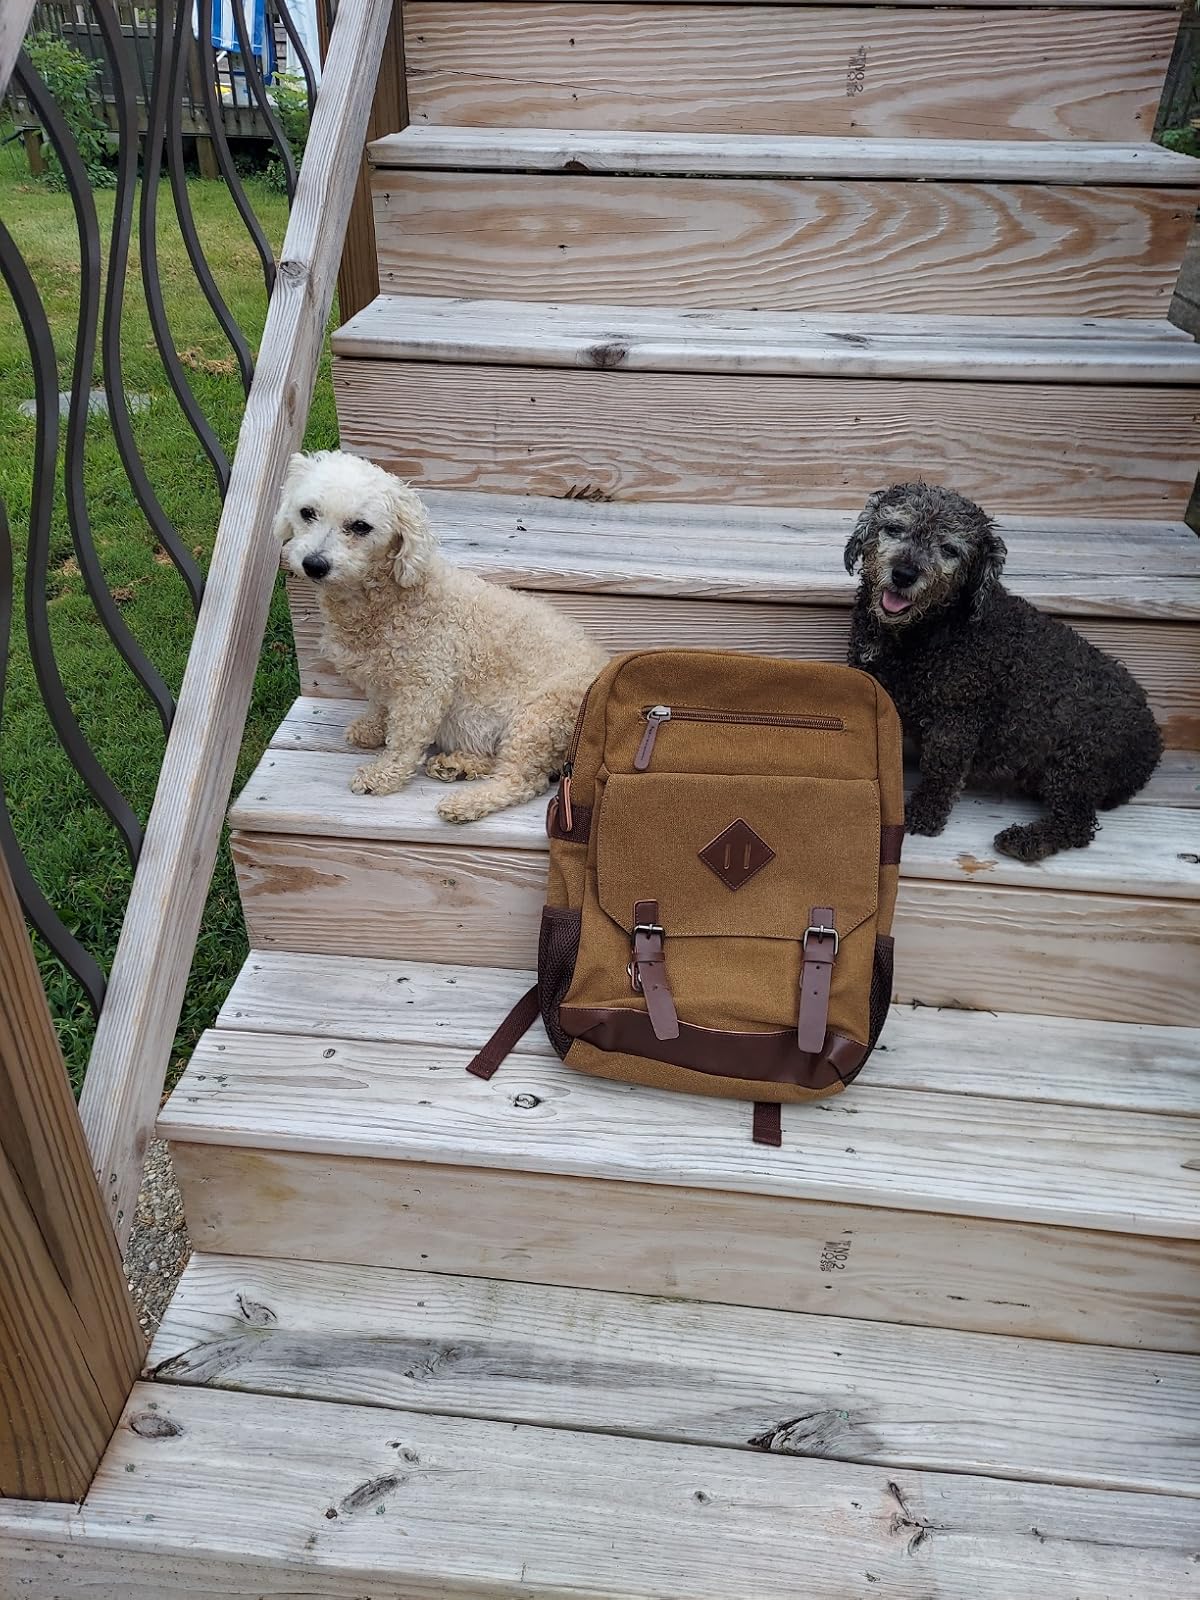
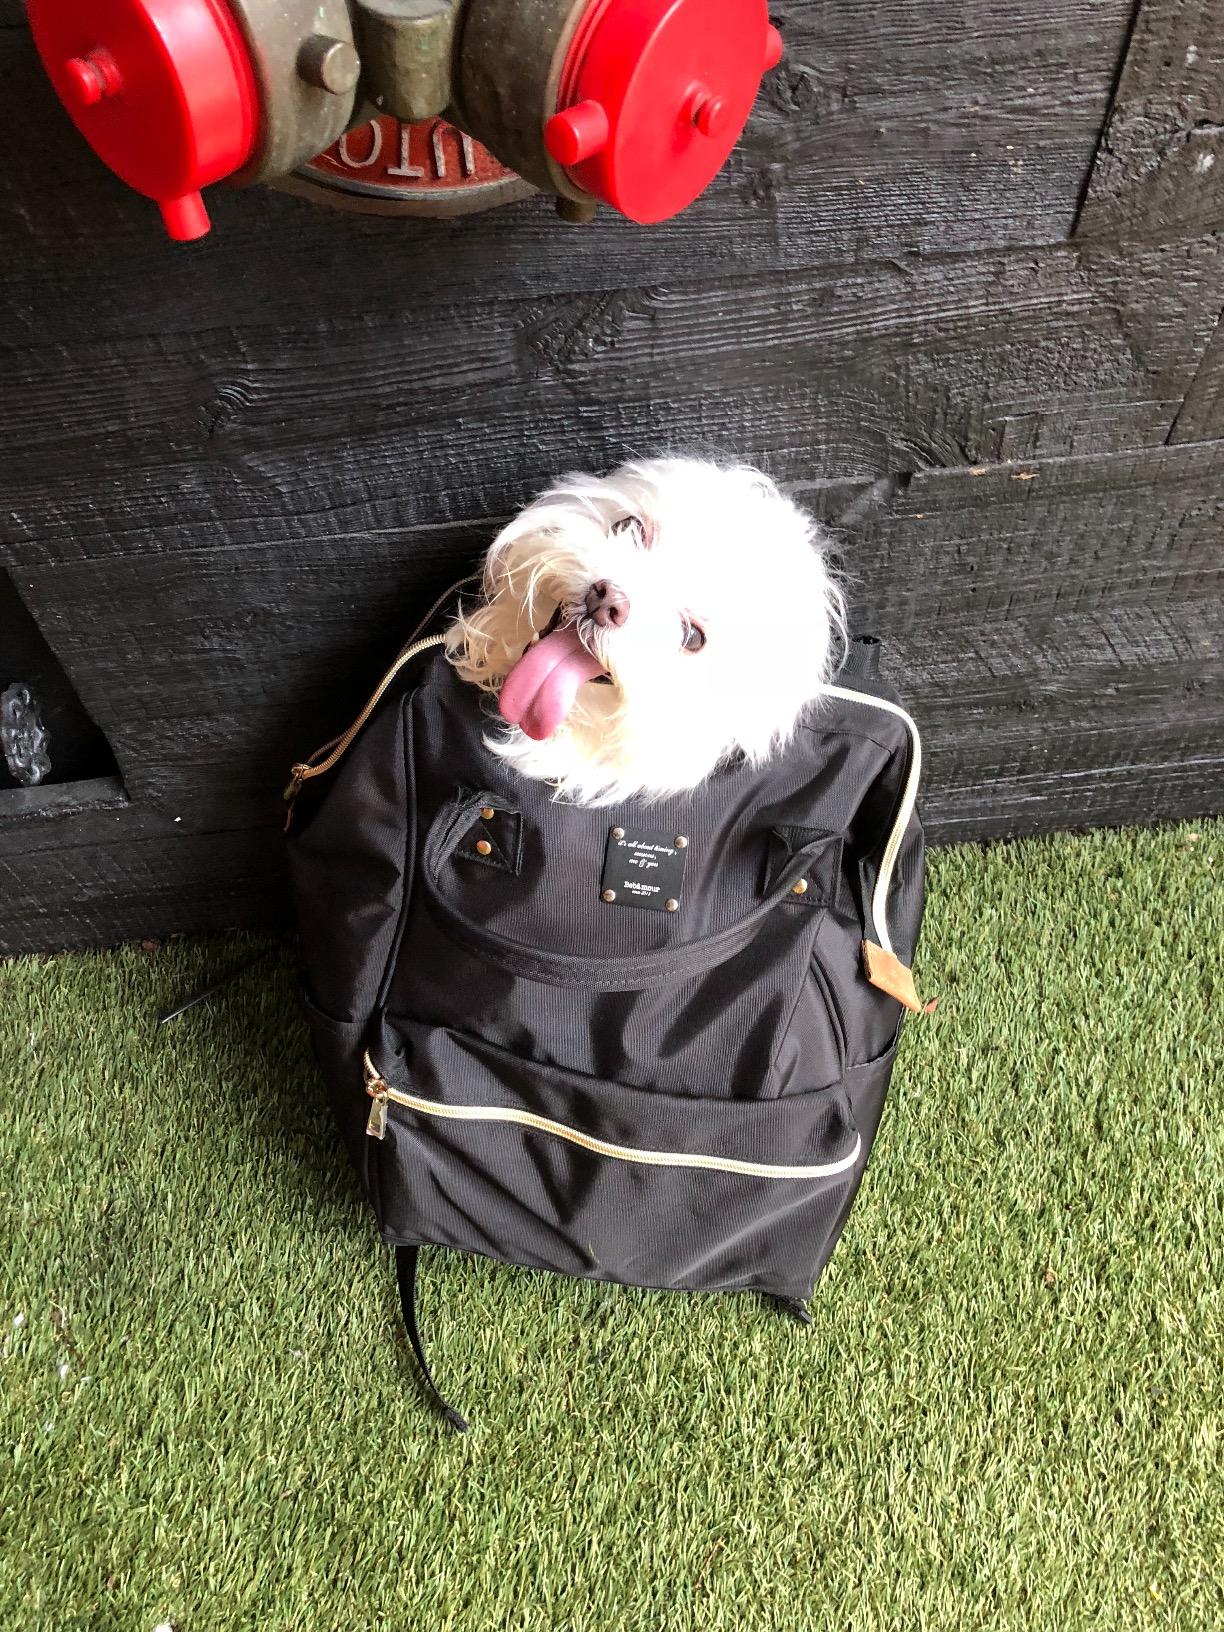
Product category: bag
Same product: no